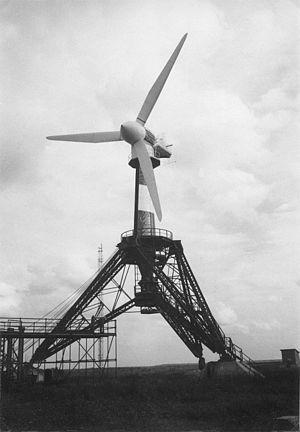
Eolienne de Nogent-le-Roi (France)
Une éolienne est un dispositif qui transforme l'énergie cinétique du vent en énergie mécanique, dite énergie éolienne, laquelle est ensuite le plus souvent transformée en énergie électrique. Les éoliennes produisant de l'électricité sont appelées aérogénérateurs, tandis que les éoliennes qui pompent directement de l'eau sont parfois dénommées éoliennes de pompage ou pompe à vent. Une forme ancienne d'éolienne est le moulin à vent.